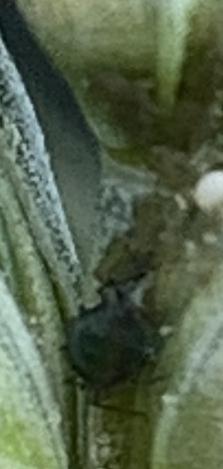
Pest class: bird_cherry_oat_aphid